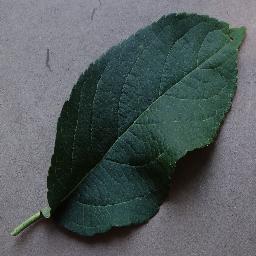
Label: Apple___healthy